It's All Over Now, Baby Blue

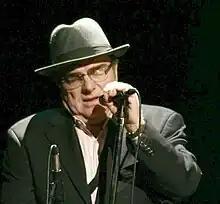
Van Morrison covered "It's All Over Now, Baby Blue" both as a member of Them and as a solo artist.

Them's interpretation of the song, with Morrison as vocalist, became influential during the years 1966 and 1967, with several garage rock bands, including The Chocolate Watchband and The West Coast Pop Art Experimental Band, recording versions of the song that were indebted to Them's cover version. Beck used a sample of Them's 1966 recording of "It's All Over Now, Baby Blue" as the basis for his single "Jack-Ass", which appeared on his 1996 album, "Odelay" ("see" 1996 in music). Insane Clown Posse later sampled Beck's song as the basis for "Another Love Song", which appeared on their 1999 album, "The Amazing Jeckel Brothers". Hole's cover of the song also uses Them's recording as a blueprint. Them's original 1966 version of the song has appeared in the 2000 film "Girl, Interrupted".